Angela Luce

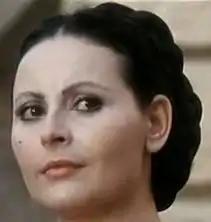
Luce in the movie "Addio fratello crudele" (1971)

Angela Luce (born 3 December 1937) is an Italian film actress and singer of "canzone napoletana". She has appeared in 80 films since 1958.